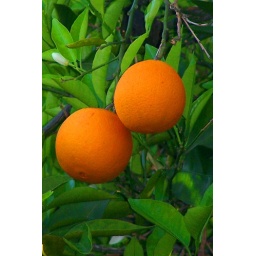
An orange tree in the backyard of the house I was visiting in Chino Hills, CA.